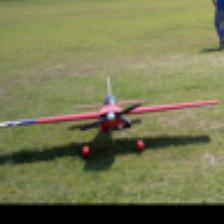
Label: NonHuman